Koh Tao murders

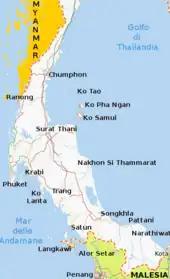
Map showing Koh Tao within the Gulf of Thailand

The island of Koh Tao is located in Southern Thailand. Measuring 21 square kilometres (8 sq mi) in area, it is the smallest of three popular tourist islands in the Gulf of Thailand. Receiving half a million visitors each year, Koh Tao is especially popular with backpackers and known for its marine life and scuba diving. It has over 100 hotels and resorts and was deemed the busiest diving centre in Southeast Asia in 2014. In 2014, the island had a population of around 5,000 locals. Burmese migrant workers made up an additional 5,000, around 2,000 of these being illegal immigrants who bribe local police by paying 500 baht each month. These illegal workers often reside with friends on the island, making it difficult to identify them. Some of these workers said they can earn more money in Thailand compared to Myanmar. The murders were the first cases of homicide on the island in over eight years.